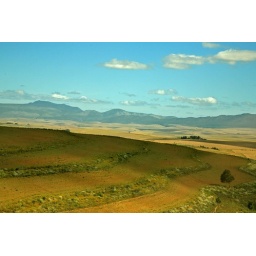
Somewhere on the road in South Africa, taken from the car window w/ the car moving